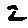
Label: 2